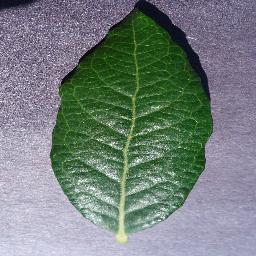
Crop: blueberry
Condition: healthy